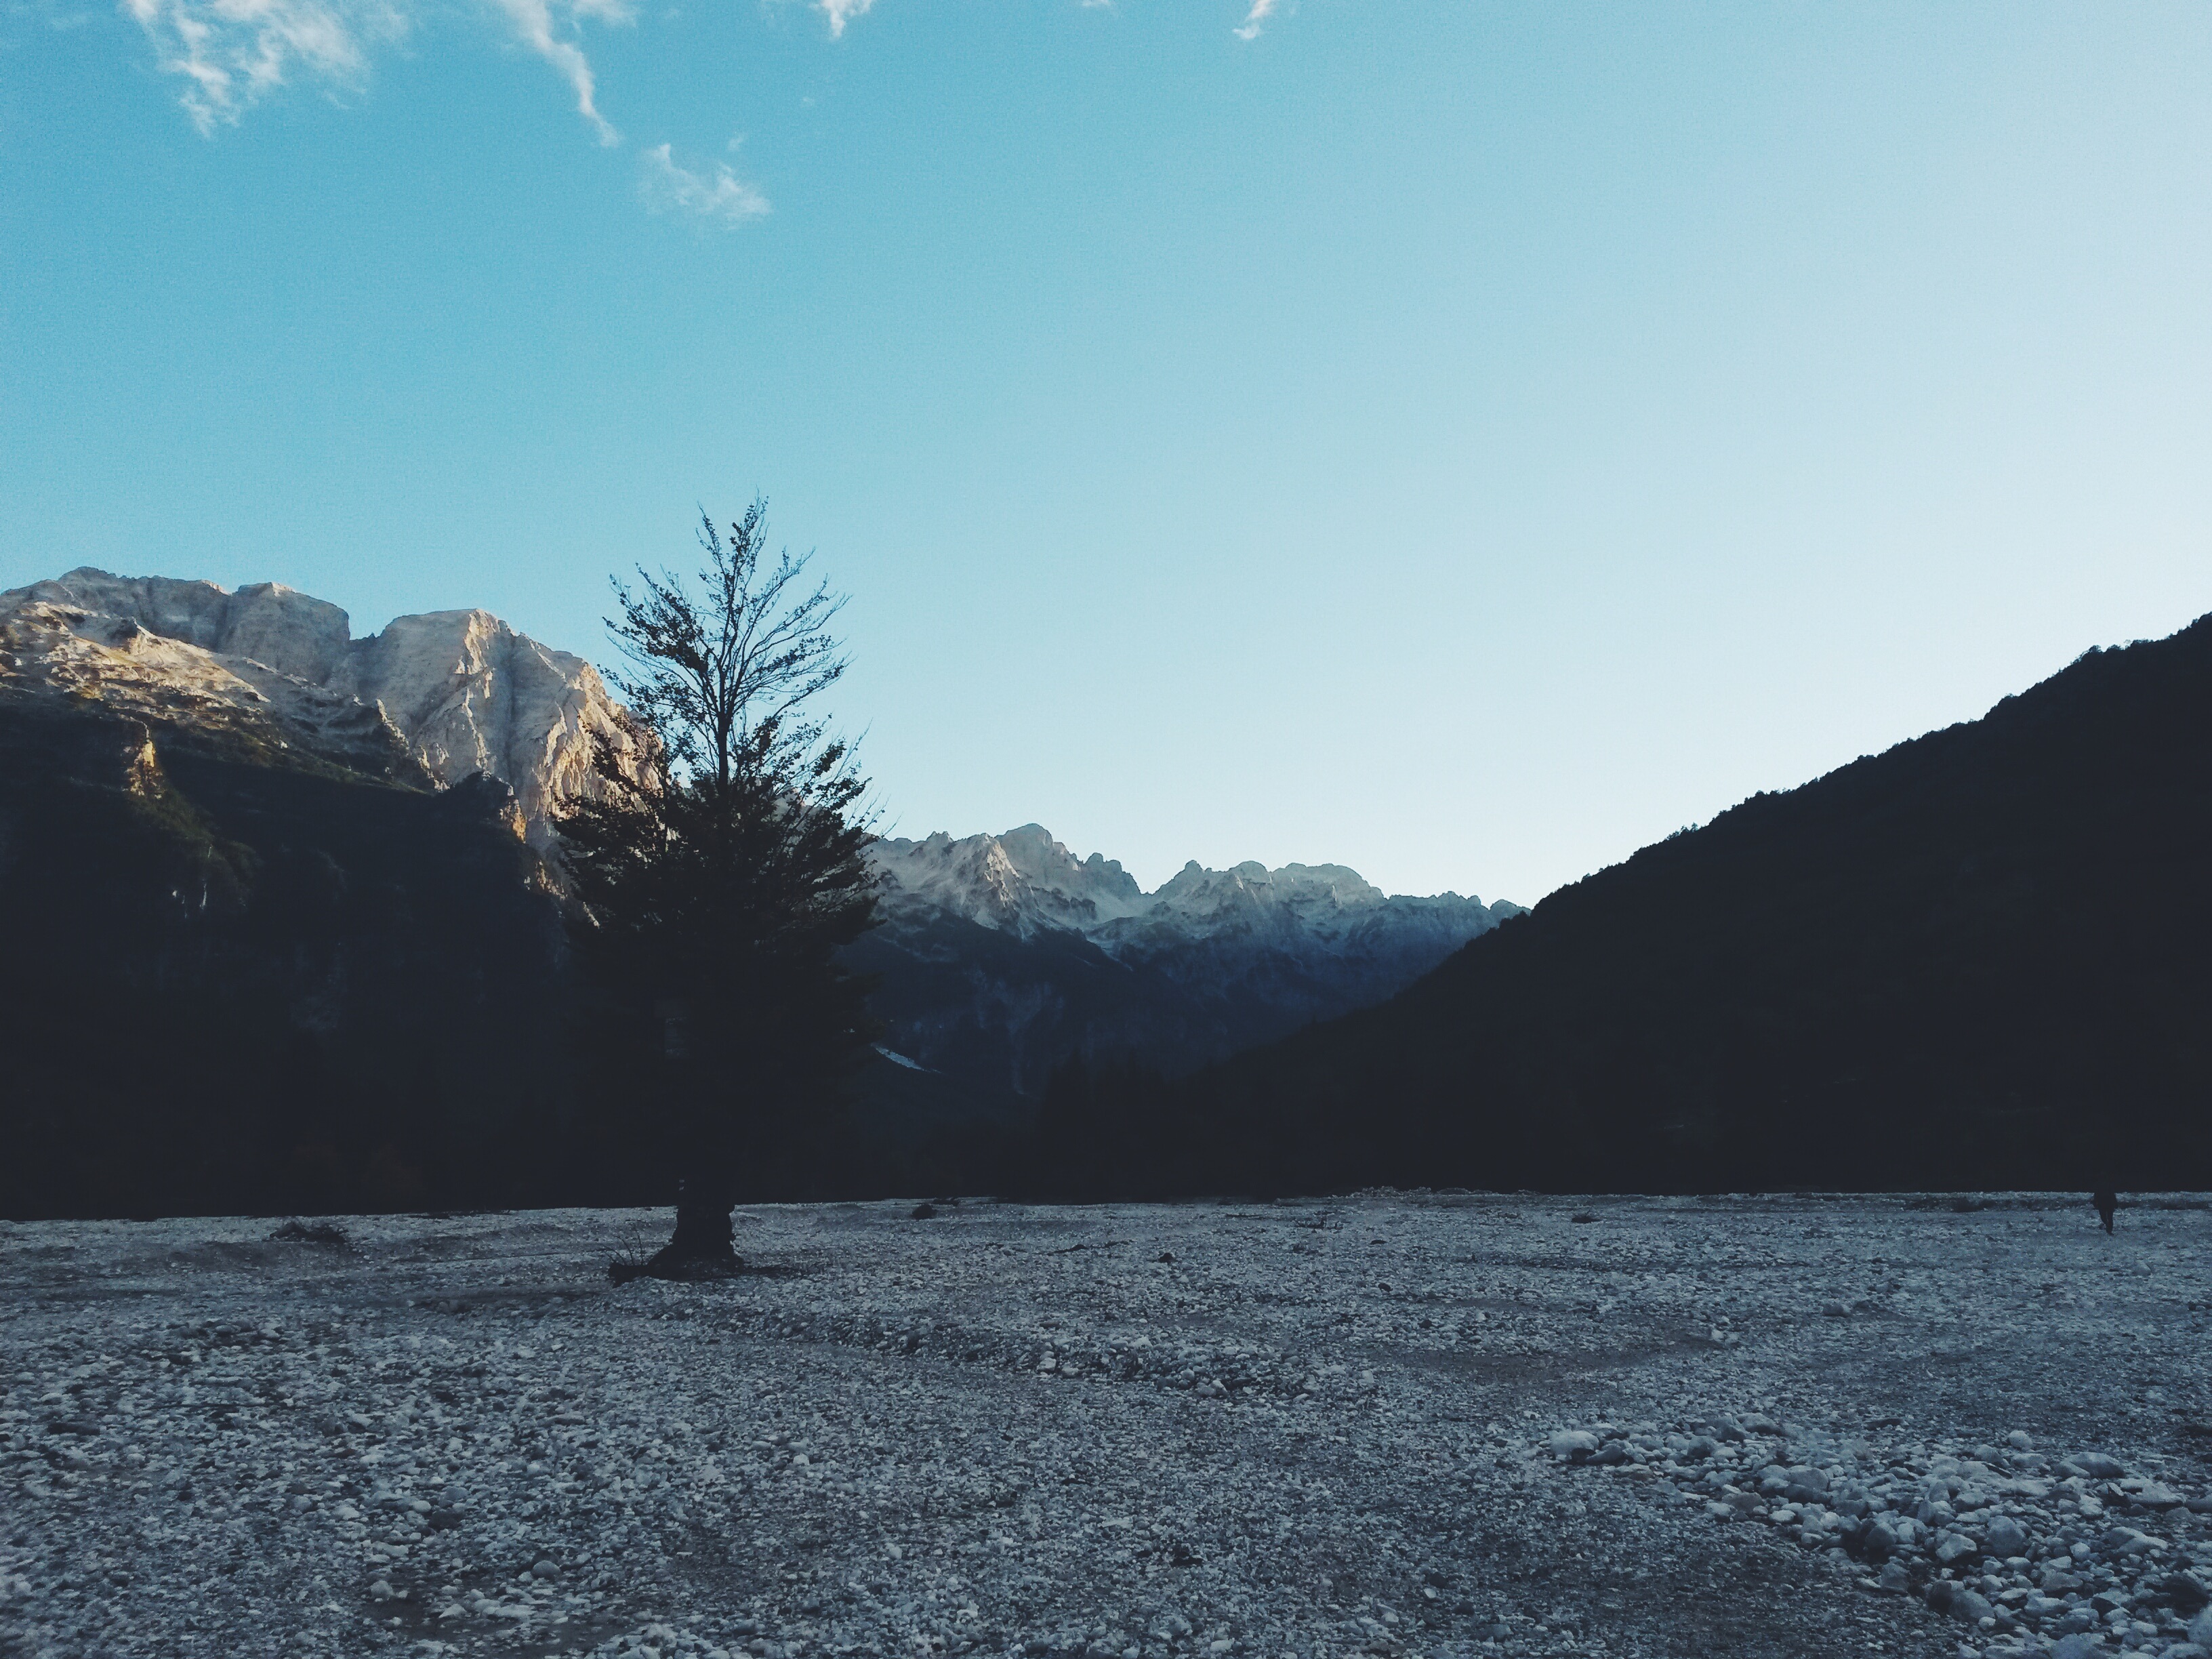
landscape, tree, nature, horizon, wilderness, mountain, snow, winter, cloud, sky, sunrise, sunlight, morning, hill, lake, dawn, valley, mountain range, dusk, weather, season, ridge, landform, geographical feature, atmospheric phenomenon, mountainous landforms